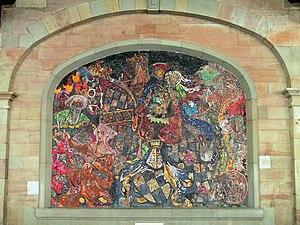
L’ancienne Halle de la Maison de Ville de Genève aussi nommée Ancien arsenal est d’origine médiévale. Elle a été successivement marché couvert, grenier, arsenal, musée, puis siège des Archives d'État de Genève.